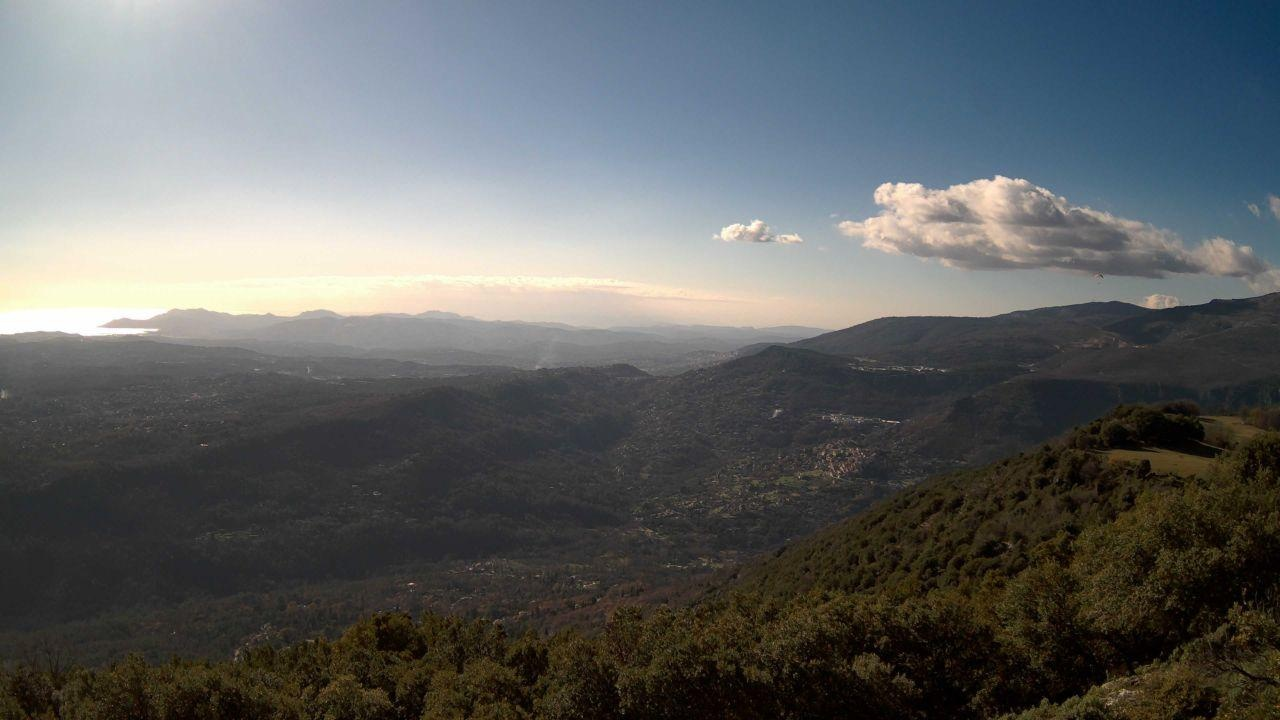
Fire: no
Smoke: yes